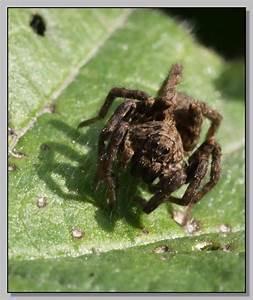
spider